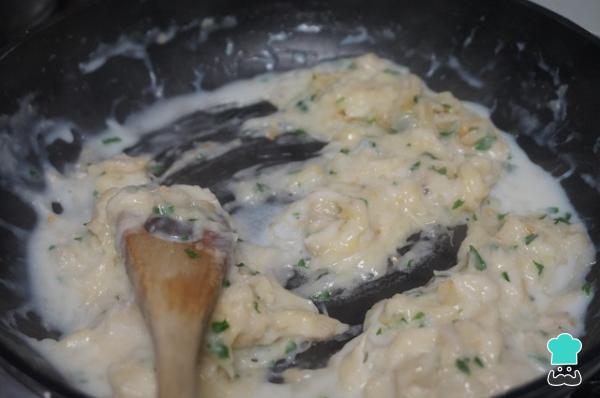
Agrega la harina poco a poco y ve removiendo. Deja que los ingredientes se combinen en una mezcla espesa. Añade la leche de la misma forma que lo hiciste con la harina: poco a poco y mezclando. Espera a que la leche termine de mezclarse con el resto de los ingredientes antes de añadir más.